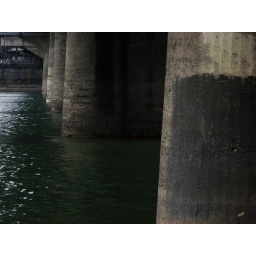
water under the bridge